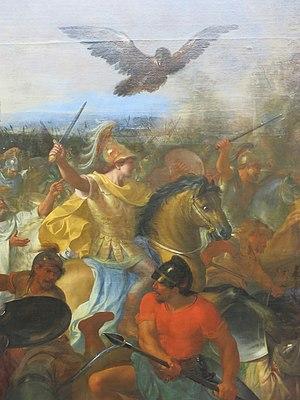
Alexandre survolé par un aigle
Alexandre le Grand ou Alexandre III, né le 21 juillet 356 av. J.-C. à Pella et mort le 11 juin 323 av. J.-C. à Babylone, est un roi de Macédoine et l'un des personnages les plus célèbres de l'Antiquité. Fils de Philippe II, élève d'Aristote et roi de Macédoine à partir de 336, il devient l'un des plus grands conquérants de l'histoire en prenant possession de l'immense empire perse et en s'avançant jusqu'aux rives de l'Indus.
La bataille de Gaugamèles s'est déroulée le 1ᵉʳ octobre 331 av. J.-C. Elle est l'affrontement décisif entre l'armée d'Alexandre le Grand et celle de Darius III. Lors de cette bataille, considérée comme l'une des plus importantes de l'Antiquité par les forces impliquées, le royaume de Macédoine vainc définitivement l'empire achéménide. Cette bataille est parfois, quelque peu abusivement, appelée bataille d'Arbèles en référence à la cité d'Arbèles / Adiabène, située à 100 km environ du champ de bataille.